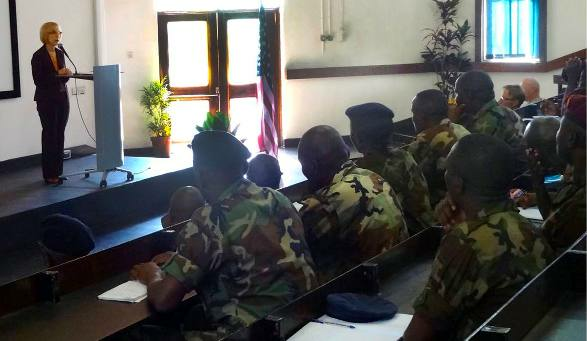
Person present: Yes